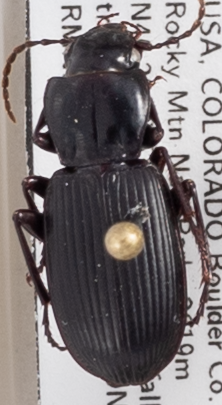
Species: Pterostichus protractus
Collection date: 2021-07-06
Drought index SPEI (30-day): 0.782
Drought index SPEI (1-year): -0.588
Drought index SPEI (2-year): -0.8